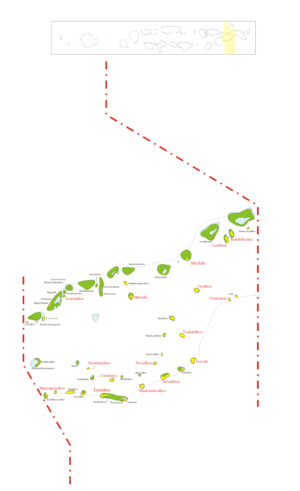
Shaviyani est une subdivision des Maldives composée de la partie Nord de l'atoll Miladummadulu Nord. Ses 14 502 habitants se répartissent sur 16 des 51 îles qui composent la subdivision. Sa capitale est Funadhoo.